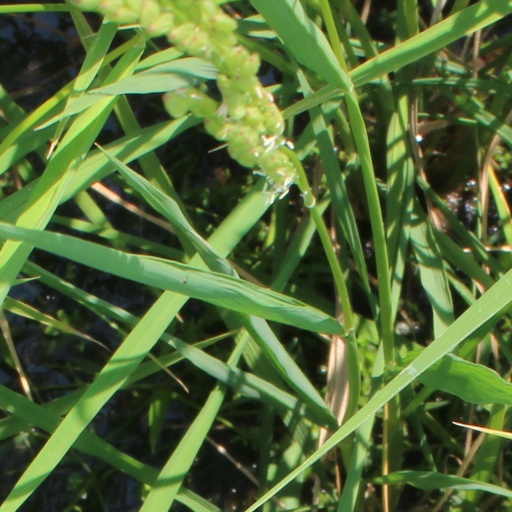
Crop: rice